Langestrand Church

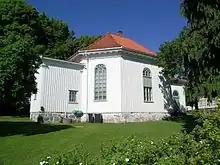
View of the church

Langestrand Church is a parish church of the Church of Norway in Larvik Municipality in Vestfold county, Norway. It is located on the western edge of the town of Larvik. It is one of the churches for the Larvik parish which is part of the Larvik prosti (deanery) in the Diocese of Tunsberg. The white, wooden church was built in a octagonal design in 1818 using plans drawn up by the architect Hans Christian Lind. The church seats about 180 people.